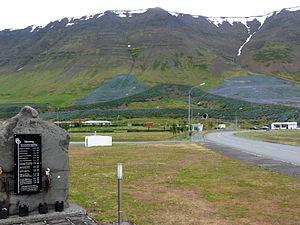
Un paravalanche est un ouvrage de protection paravalanche placé dans un couloir d'avalanches afin d'empêcher l'avalanche de produire des dommages humains et/ou matériels en aval.
La protection paravalanche est assurée par les différentes techniques de défense utilisées pour mieux protéger des lieux où se trouvent de façon prolongée des personnes et/ou des structures, contre les avalanches de neige.